Money (Lisa song)

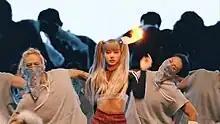
A scene in the performance video of Lisa lighting a flame while dancing in front of a white LED screen.

On September 20, 2021, the release of a "exclusive performance video" for "Money" was announced, which was directed by Lee Sang-yoon. Initially scheduled for the release on September 23, at 12 a.m. KST, the release was postponed by a day because of the delay in the post-production of the video due to the "Chuseok" holiday. It became the fastest K-pop performance video to reach 500 million views on YouTube, doing so in less than six months. On May 27, 2024, the performance video surpassed one billion views on YouTube, Lisa's first video as a soloist to reach the milestone. With this, she became the second Blackpink member and the third solo K-pop artist in history to have a music video reach one billion views, after Psy's "Gangnam Style" (2012) and bandmate Jennie's "Solo" (2018). A dance practice video was released on October 11, 2021, which topped the worldwide trending list on YouTube and reached 10 million views in one day.